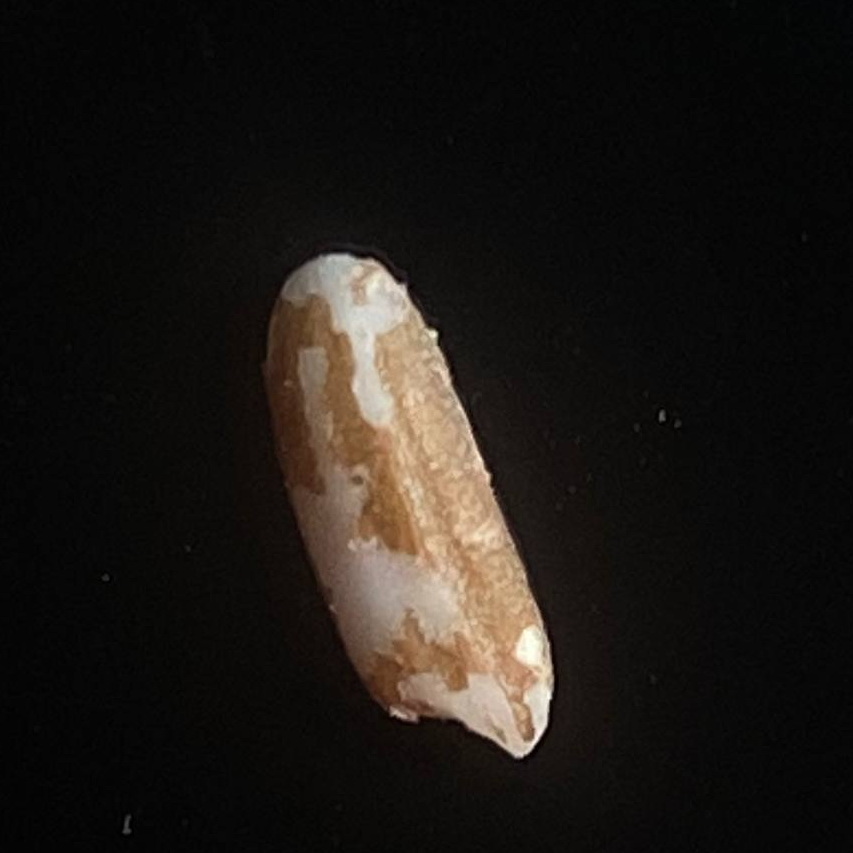
Rice variety: Lal_Binni